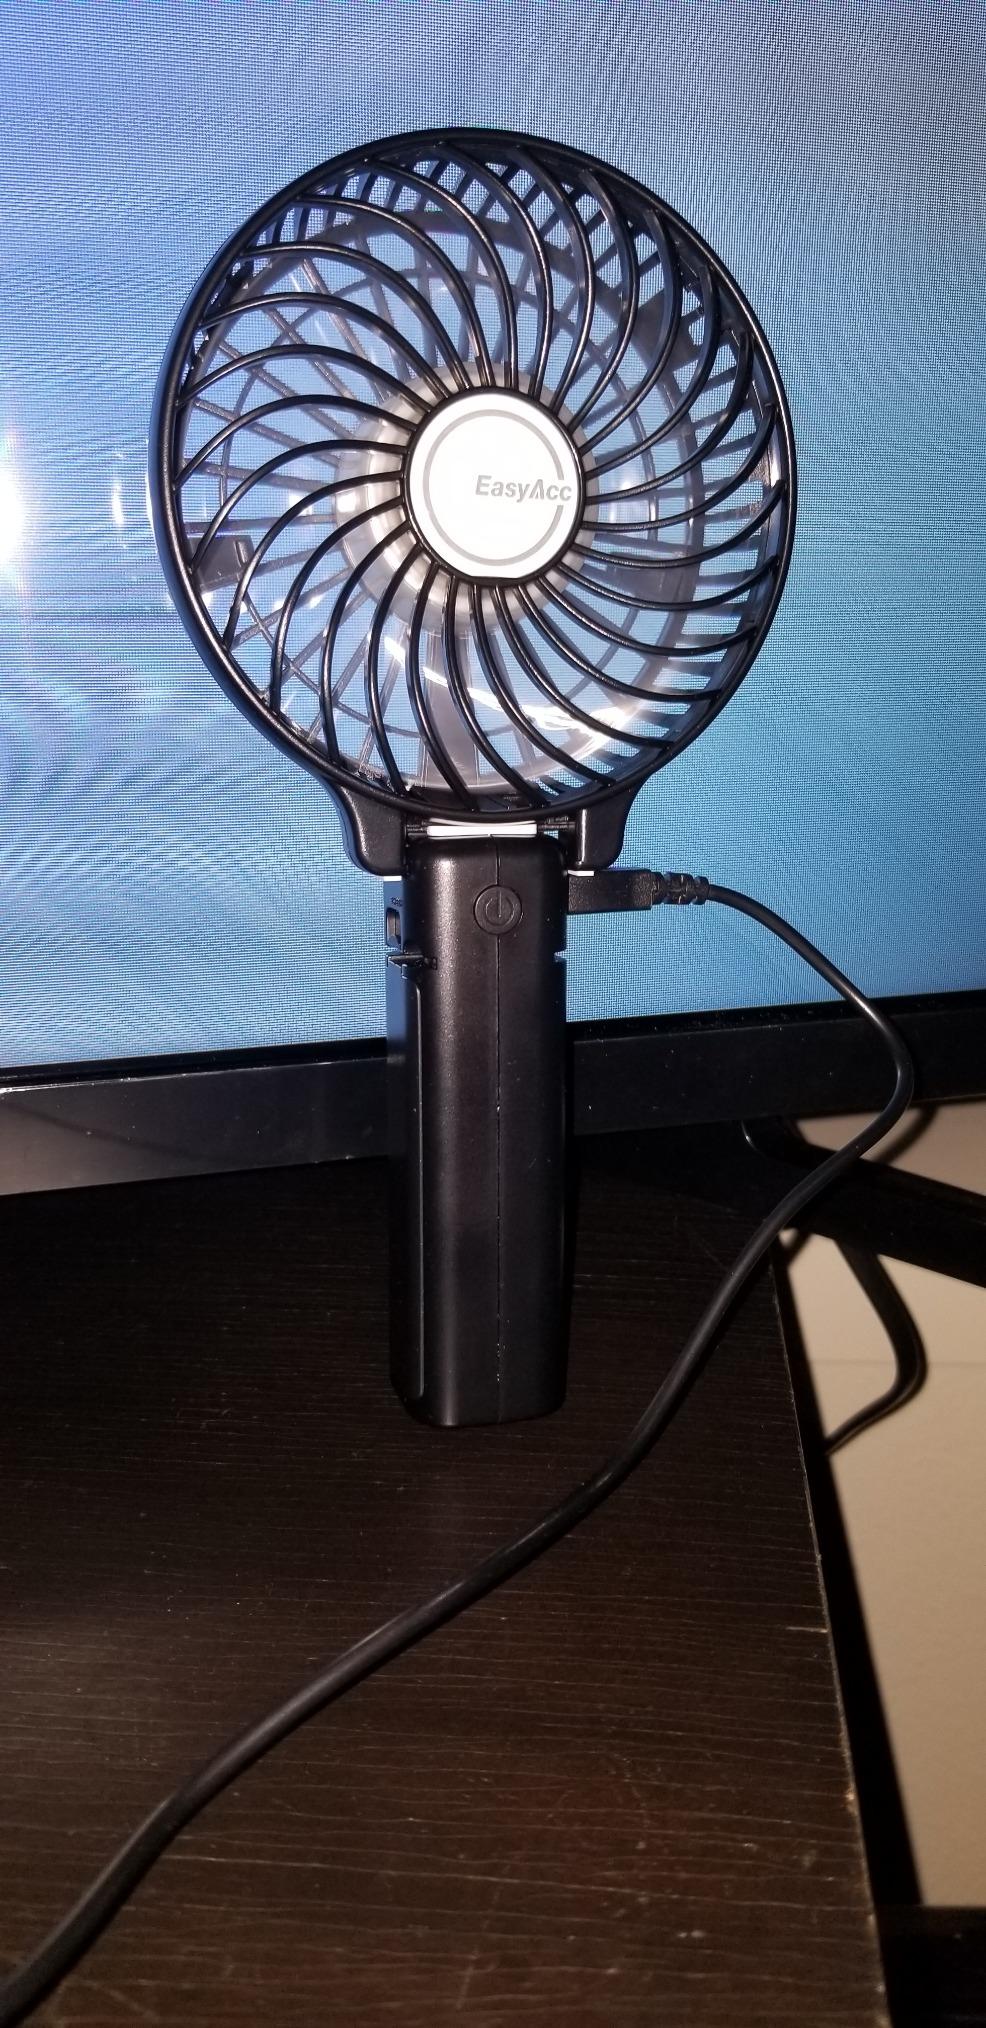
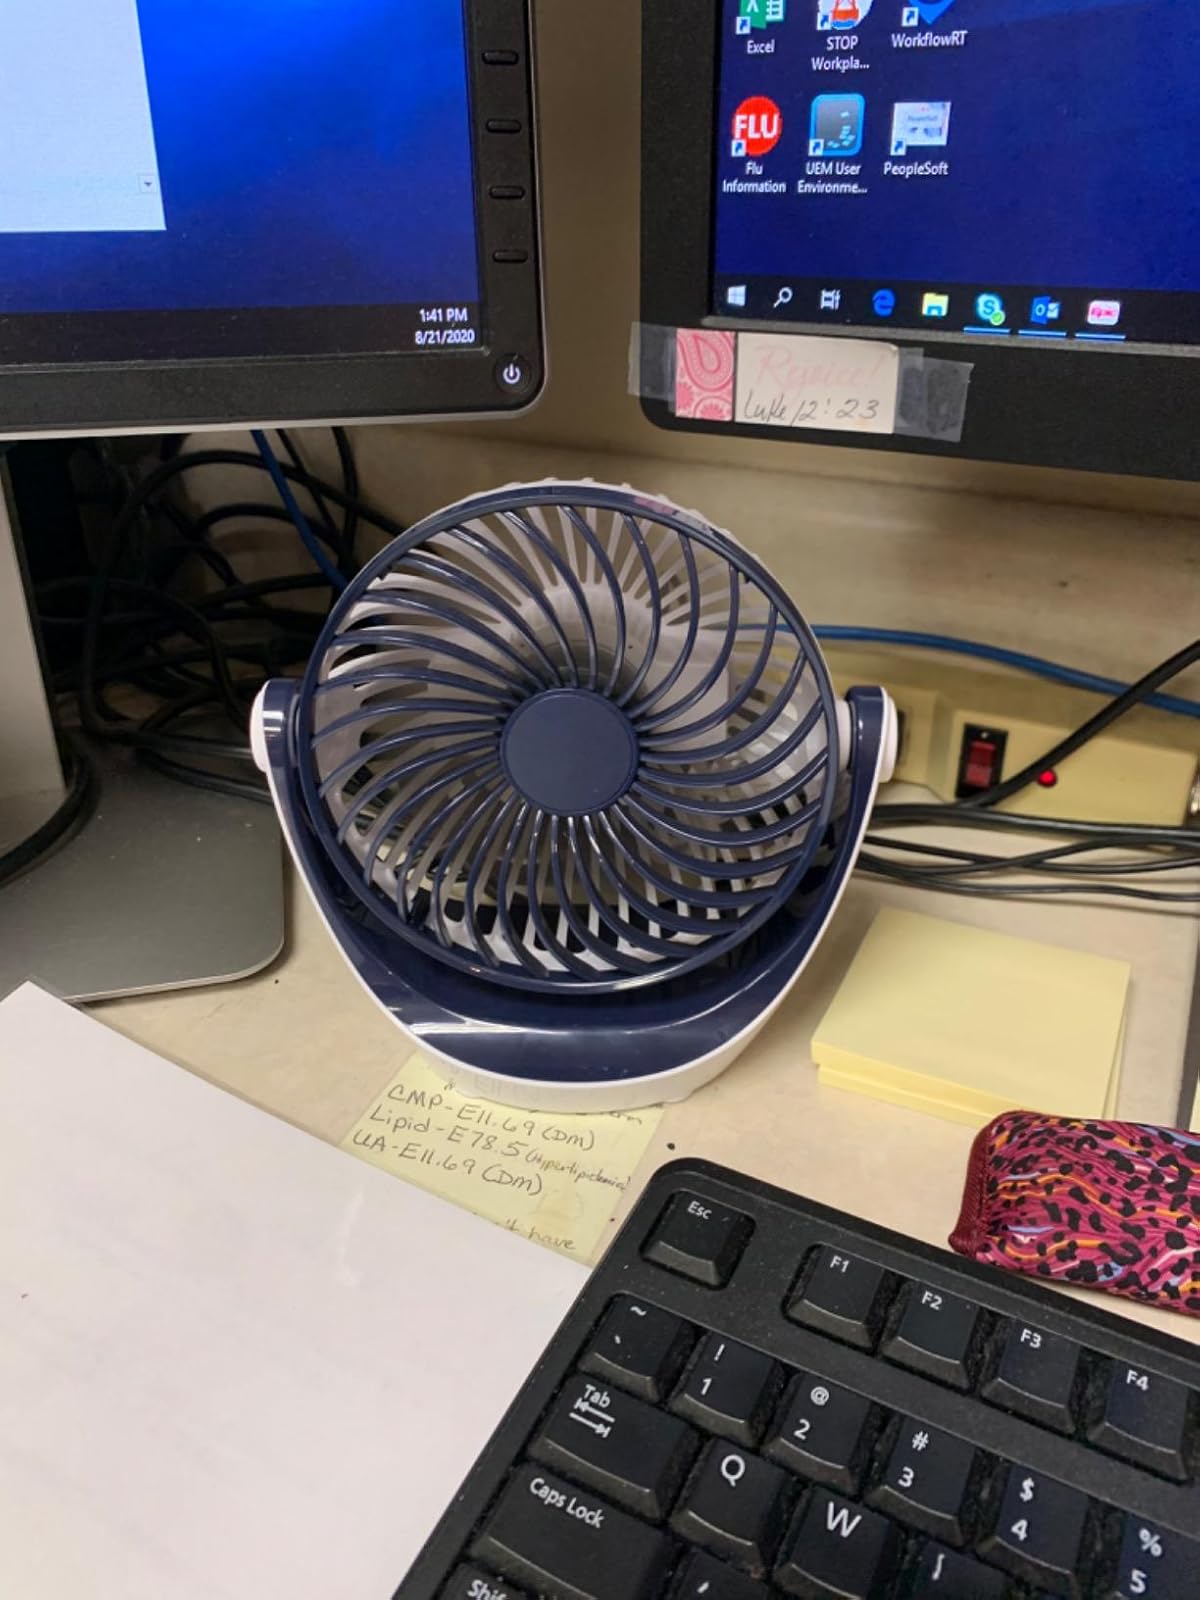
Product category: fan
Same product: no